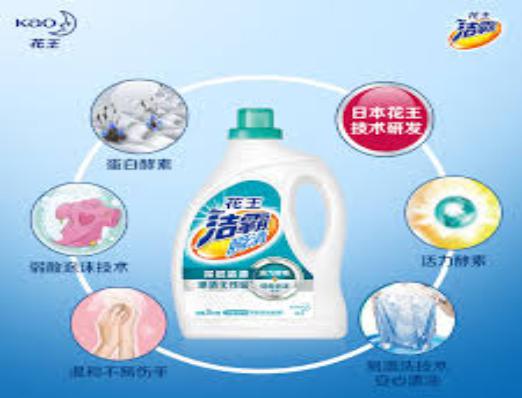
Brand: attack
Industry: Necessities